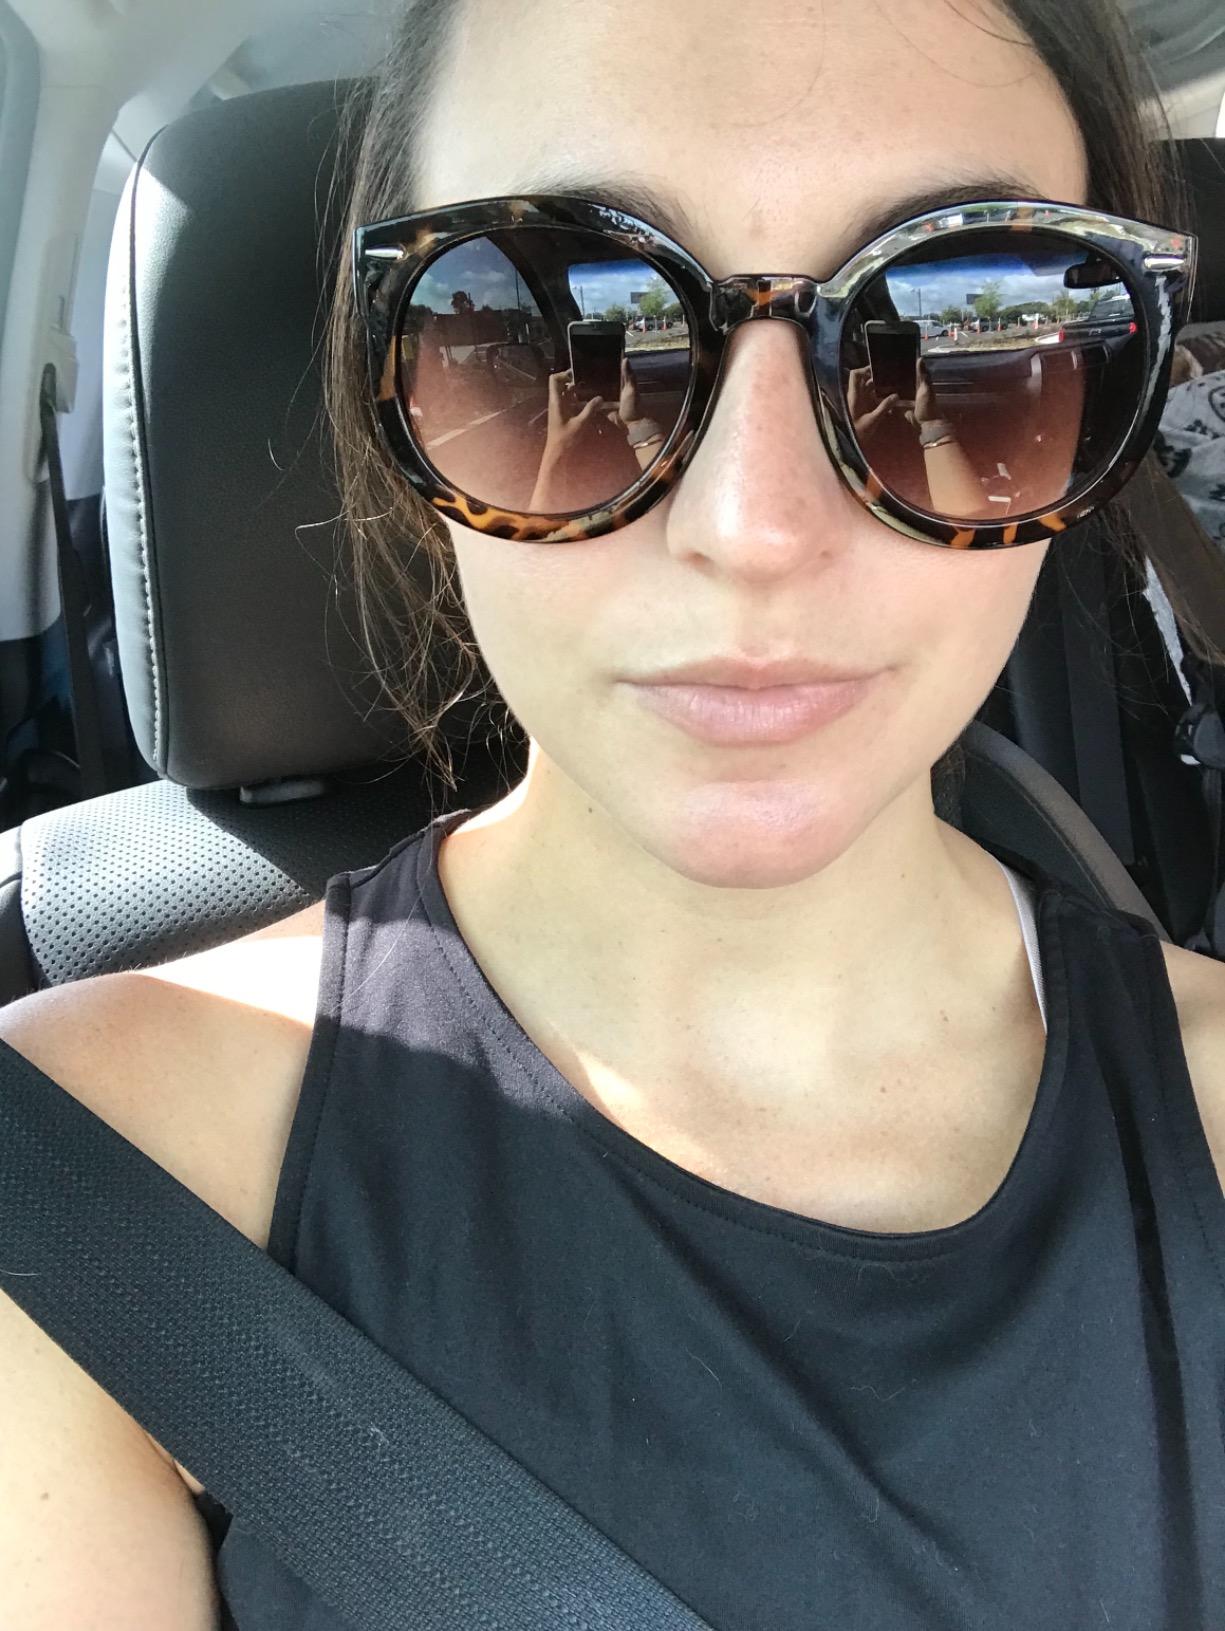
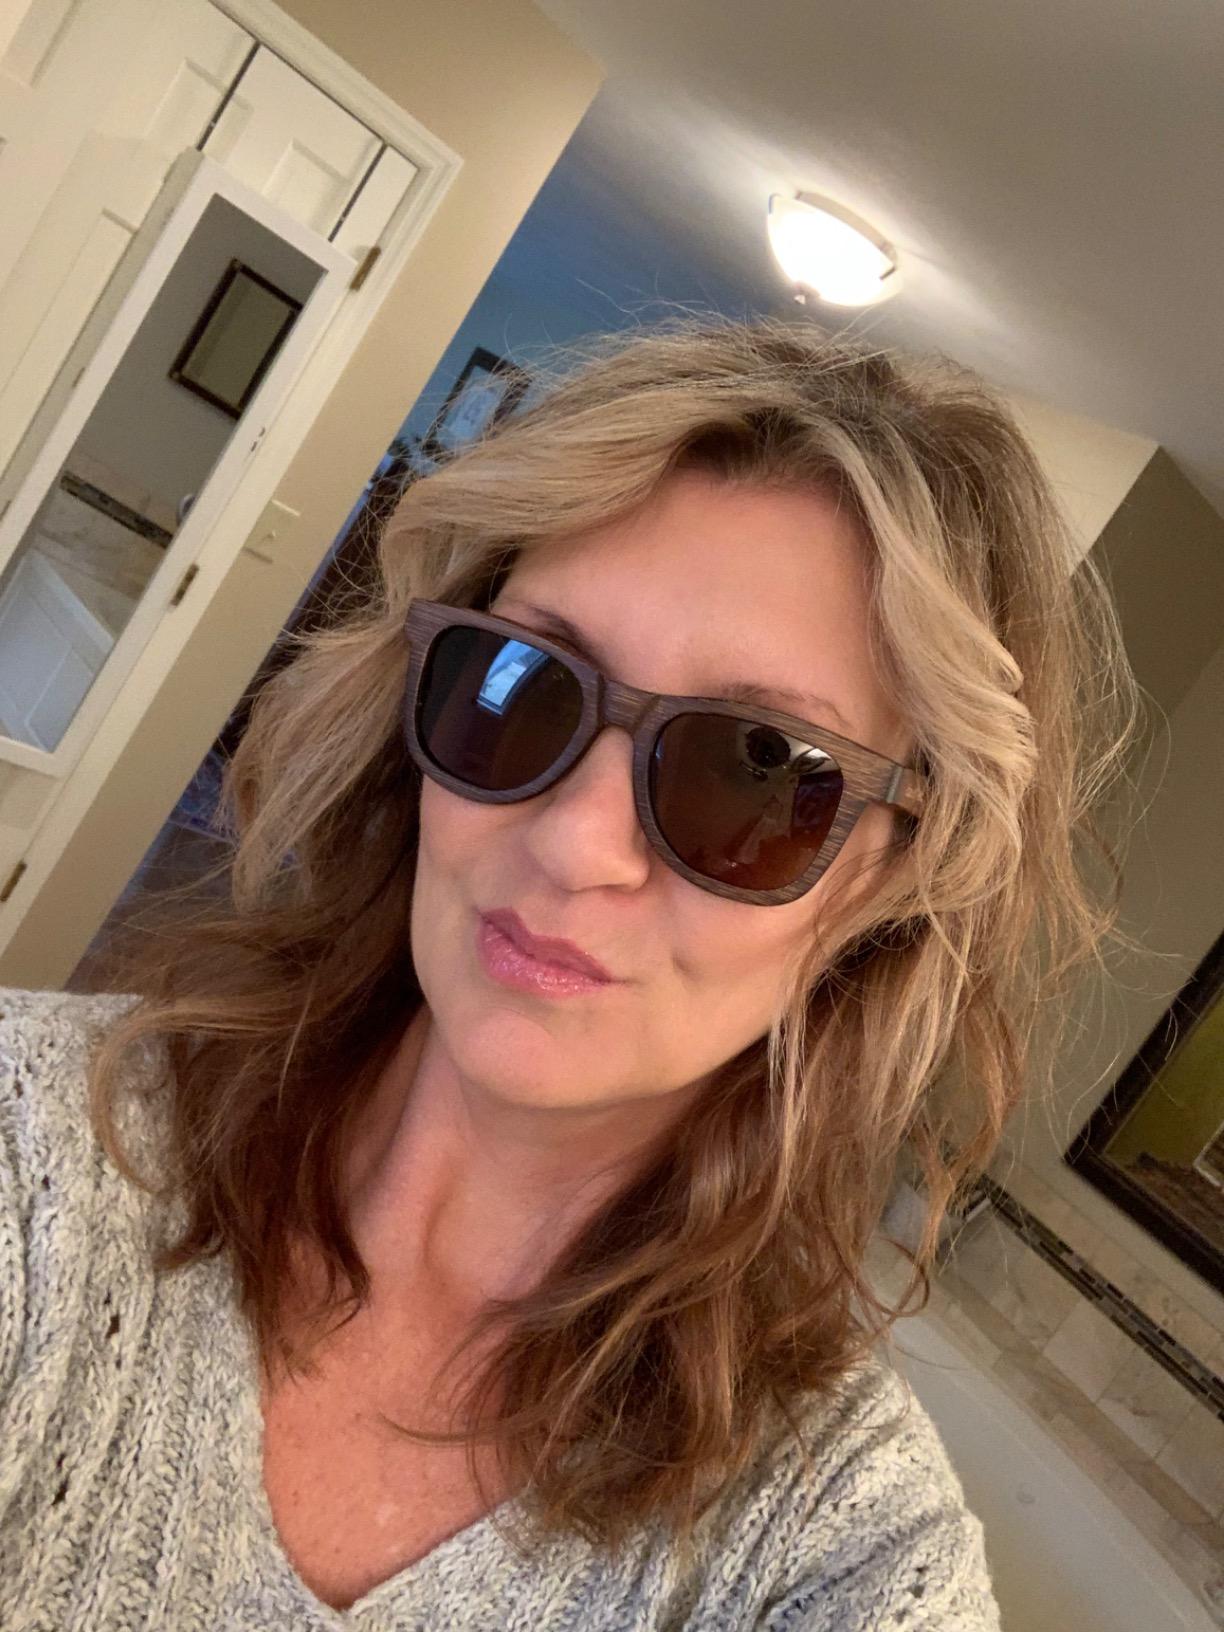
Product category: accessories_sunglasses
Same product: no